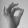
ASL letter: F